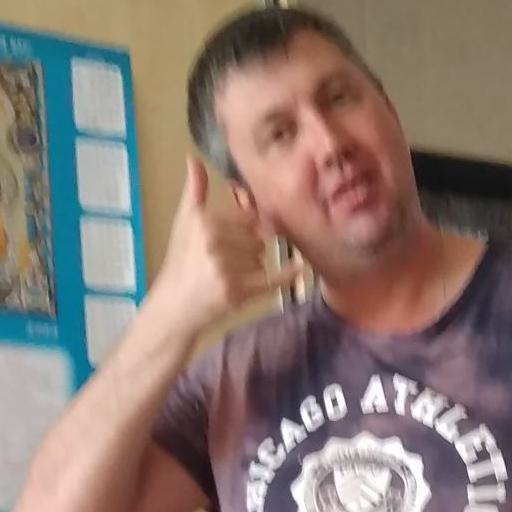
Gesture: call